Yüreğir

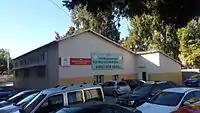
Yavuzlar Sports Hall

Two cultural centres in Yüreğir host theatres, concerts, exhitibitions and conferences. There are two public libraries in the district: Yüreğir and Ramazanoğlu Public Library.